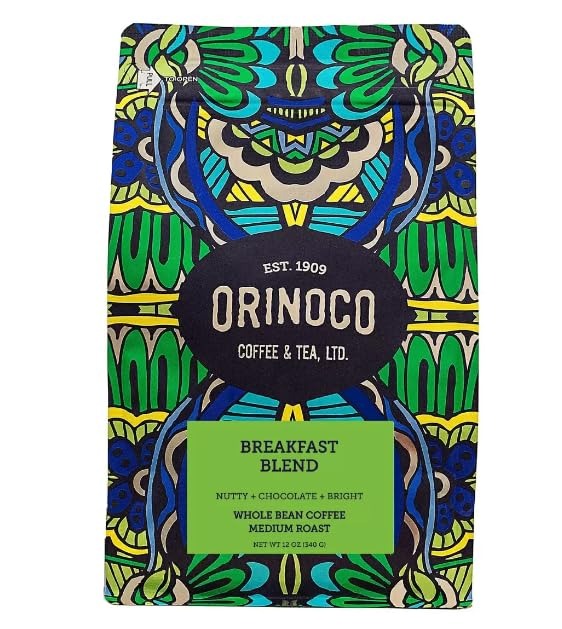
Item Name: Coffee,house Blend- Orinoco Coffee & Tea Ltd- pack of 6-12 oz
Value: 1.0
Unit: Count

Price: 94.99